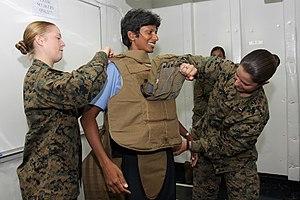
Une armure est un équipement corporel défensif, utilisé pour protéger le corps d'un combattant dans sa plus grande partie des coups de l'ennemi et autres dégâts.